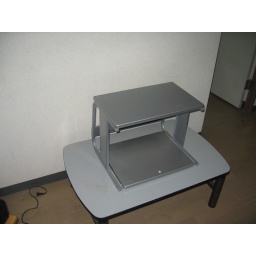
little computer stand. not bad for a laptop near the the futon. 300 yen.